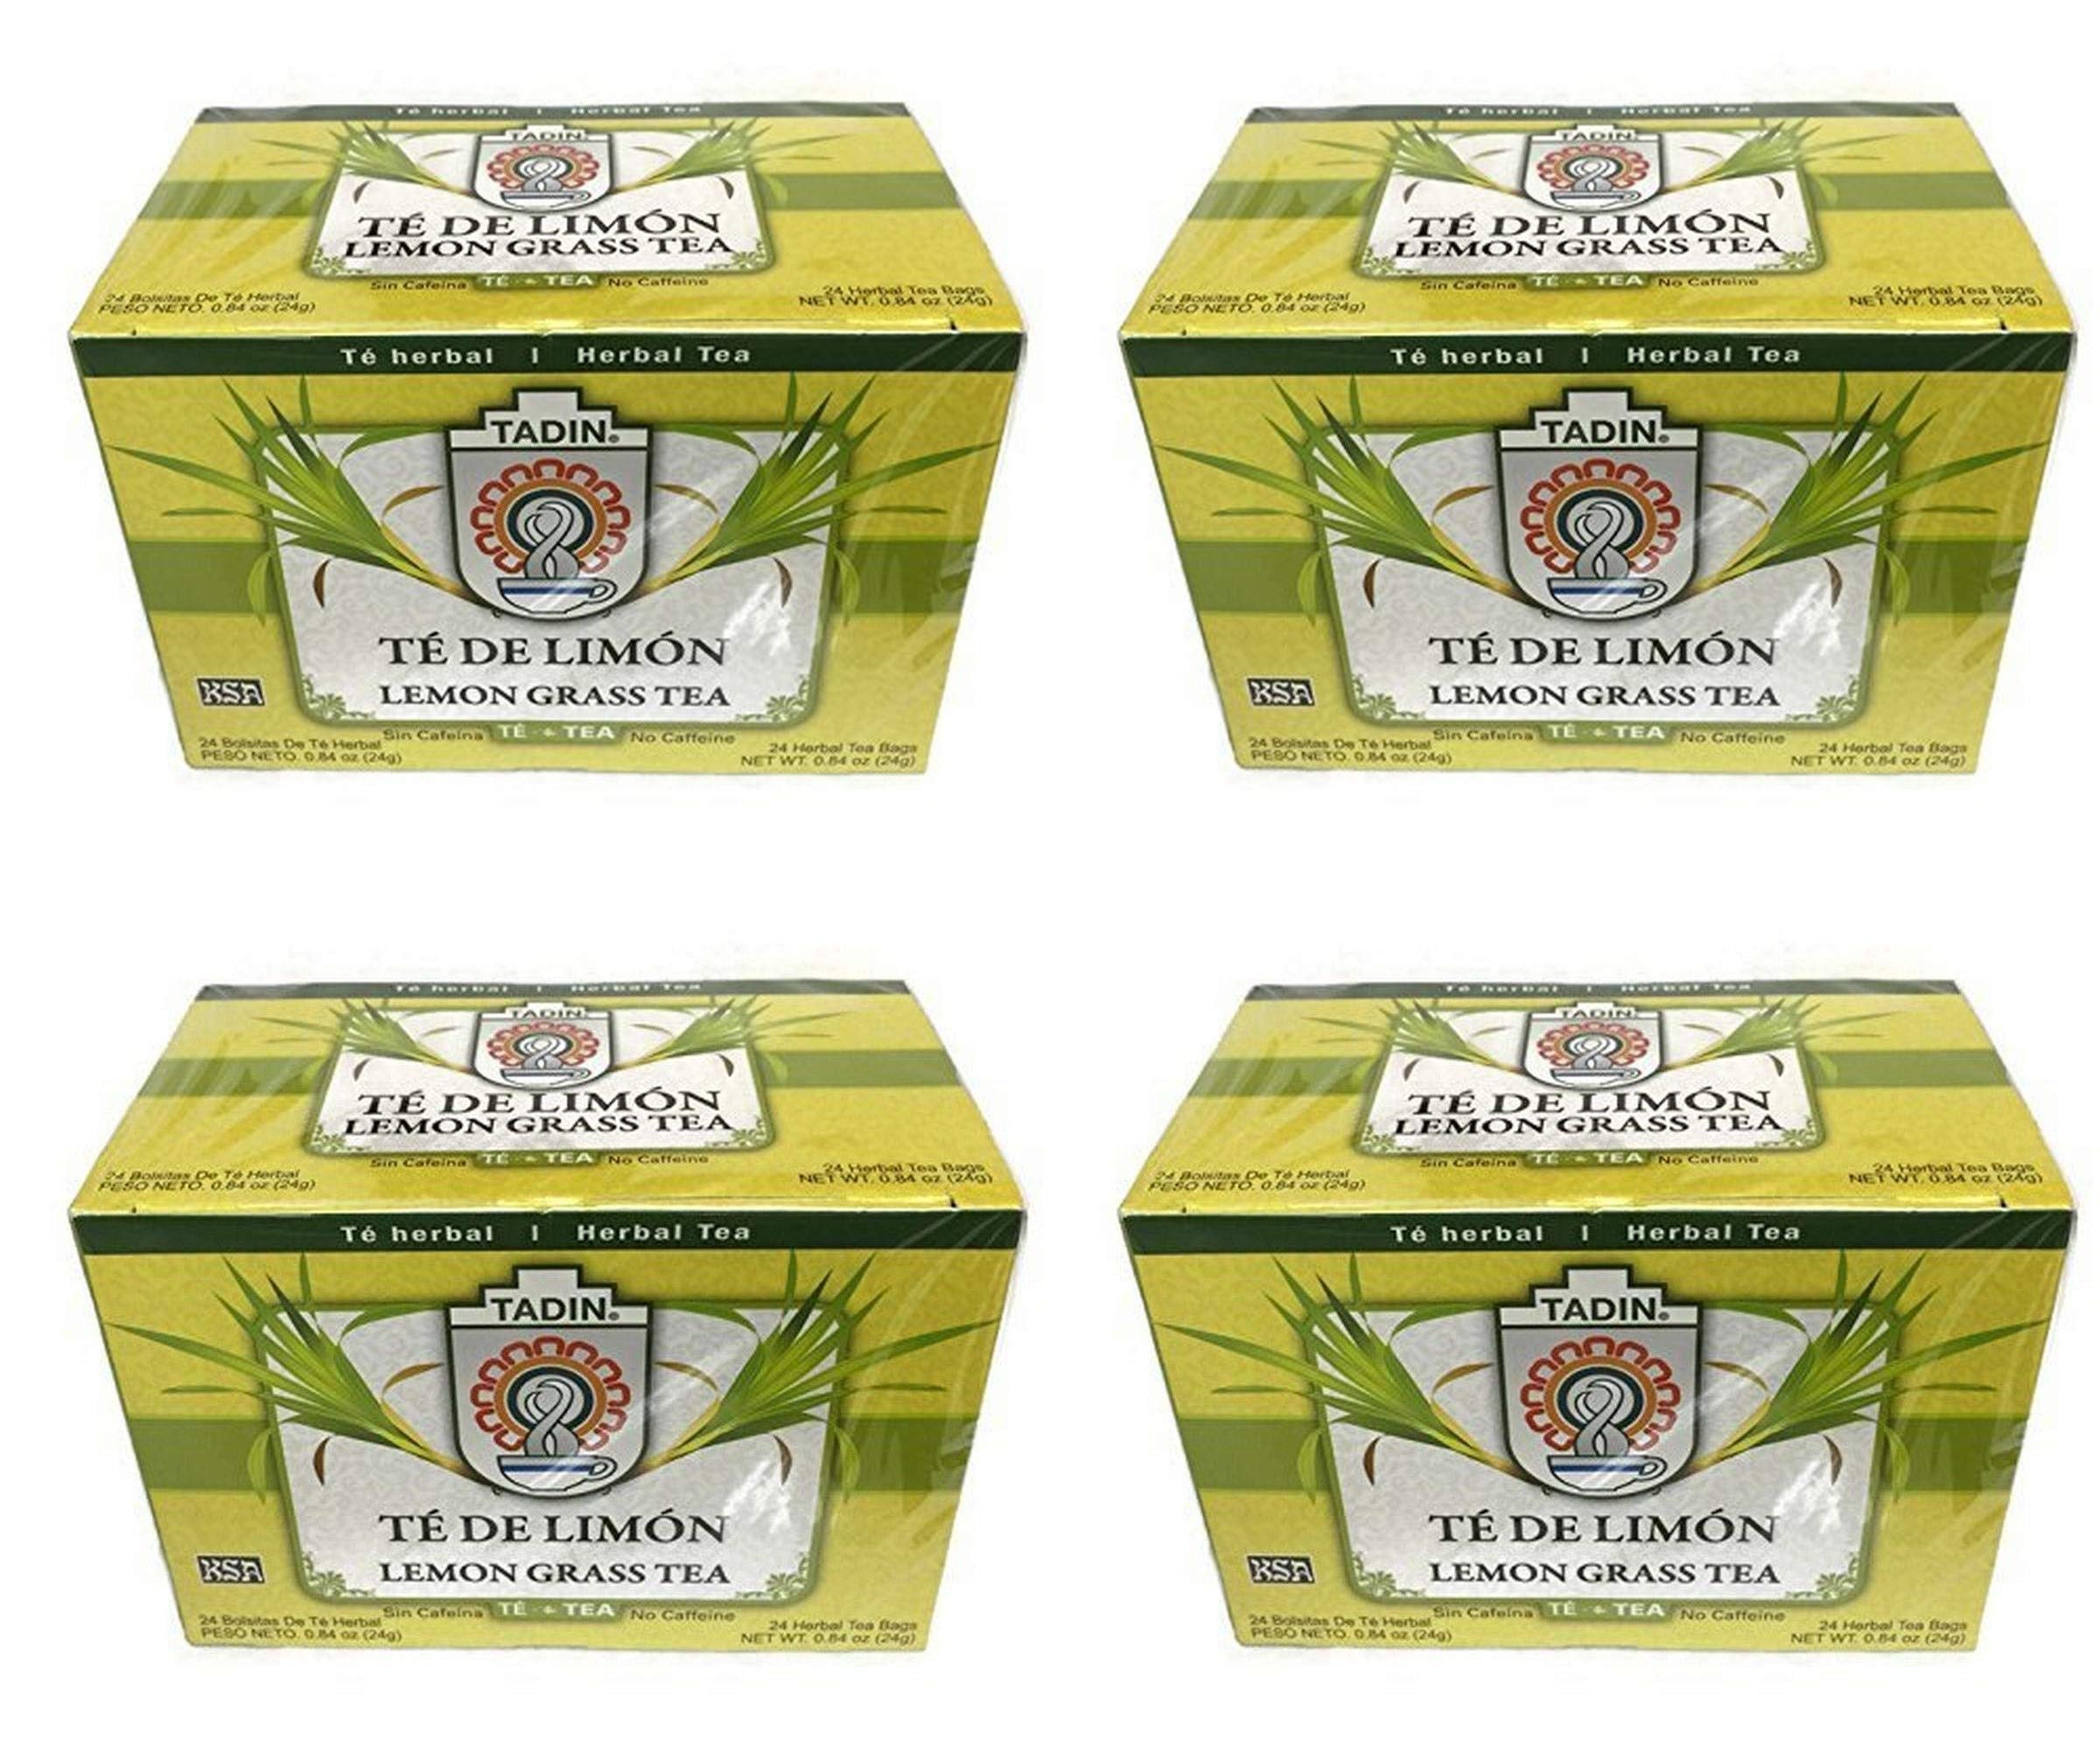
Item Name: Lemongrass Lemon Tadin Tea Pack of 4
Value: 4.0
Unit: Count

Price: 13.19